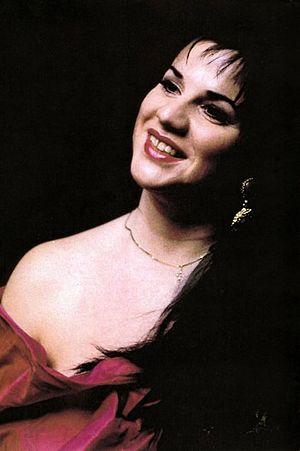
Maria Dragoni née à Procida Campanie] le 22 décembre 1958 est une soprano italienne active dans les grands opéras internationaux à partir de 1984.
15 janvier : Vanessa, opéra de Samuel Barber, créé au Metropolitan Opera de New York, dirigé par Dimitri Mitropoulos, avec des décors et des costumes de Cecil Beaton et une mise en scène de Gian-Carlo Menotti.